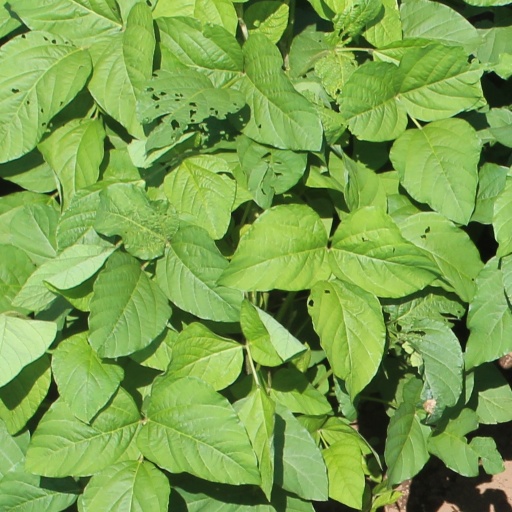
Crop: soybean